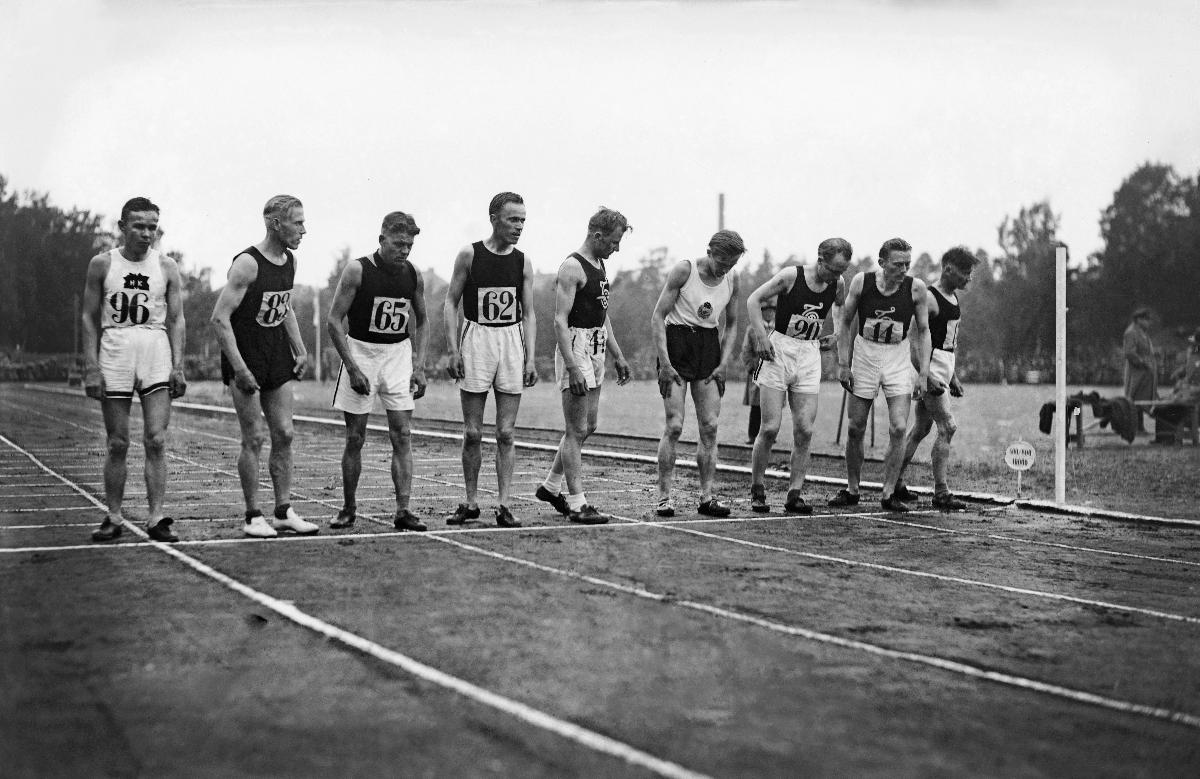
Suomen vuoden 1932 Olympialaisten karsinta
Finlands uttagningar till Olympiska spelen 1932; The Finnish qualification for the Olympics 1932
sisällön kuvaus: Suomen vuoden 1932 Olympialaisten karsinnat Helsingissä 19.5.1932. content description: The Finnish qualification for the Olympics 1932 in Helsinki 19.5.1932. innehållsbeskrivning: Finlands uttagningar till Olympiska spelen 1932 i Helsingfors 19.5.1932.
Kuvaaja: Sundström, Hugo, kuvaaja
Vuosi: 1932
Paikka: Suomi, Uusimaa, Helsinki
Aiheet: yleisurheilu; yleisurheilukilpailut; yleisurheilijat; karsinnat; kilpailu (talous); olympialaiset; HBL; track and field; track and field athletes; competition (economy); Olympics; sports; athletics; qualification; contest; competition; athletes; olympics; friidrott; friidrottare; konkurrens (ekonomi); olympiska spelen; sport; idrott; tävlingar; uttagning; sportare; olympiaden